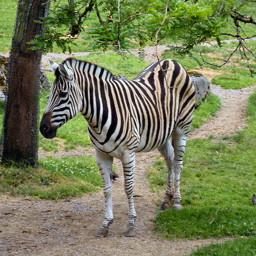
A zebra standing in the dirt near a tree.
a zebra and some dirt a trail and some grass
A zebra walking under a tree in a wildlife park
A zebra standing in the grass under a tree.
A zebra stands in the middle of a forest